I Love You (1992 film)

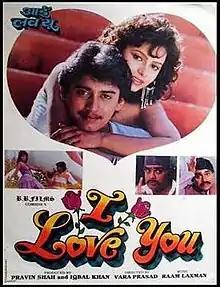
Poster

I Love You is a 1992 Indian Hindi-language romantic drama film directed by Vara Prasad. The film stars Prashanth and Sabah. The supporting cast includes Tanuja, Amrish Puri, and Charan Raj. It is a remake of the Tamil film "Vaigasi Poranthachu" (1990) which also starred Prashanth. This is the Bollywood debut of Tamil actor Prashanth.